Vedado

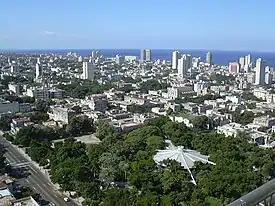
Vedado from the Hotel Habana Libre

Vedado is a central business district and urban neighborhood in the city of Havana, Cuba. Bordered on the east by Calzada de Infanta and Central Havana, and on the west by the Alemendares River and Miramar / Playa district, Vedado is a more modern part of the city than the areas to the east, developed in the first half of the 20th century, during the Republic period. In 2016 it was described by one commentator as the city's "most affluent" section. The main street running east to west is Calle 23, also known as "La Rampa". The northern edge of the district is the waterfront seawall known as the Malecón, a famous and popular place for social gatherings in the city. The area popularly referred to as 'Vedado' consists of the wards ("consejos populares") of Vedado, Rampa, Vedado-Malecón and Carmelo, all in the municipality of Plaza de la Revolución.